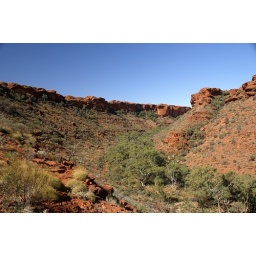
Natural landscape in desert central Australia contrasting between red rock and green tree